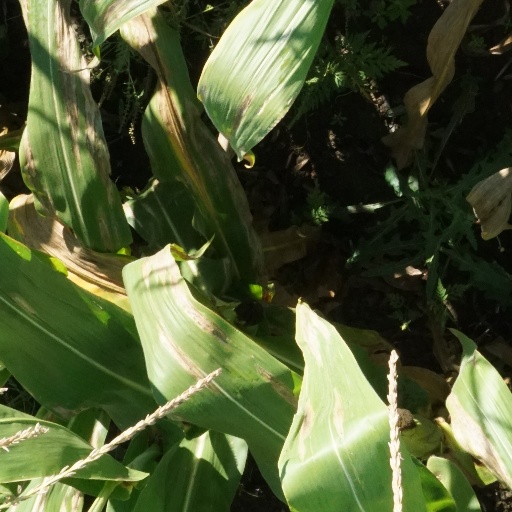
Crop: maize; corn